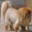
Label: dog